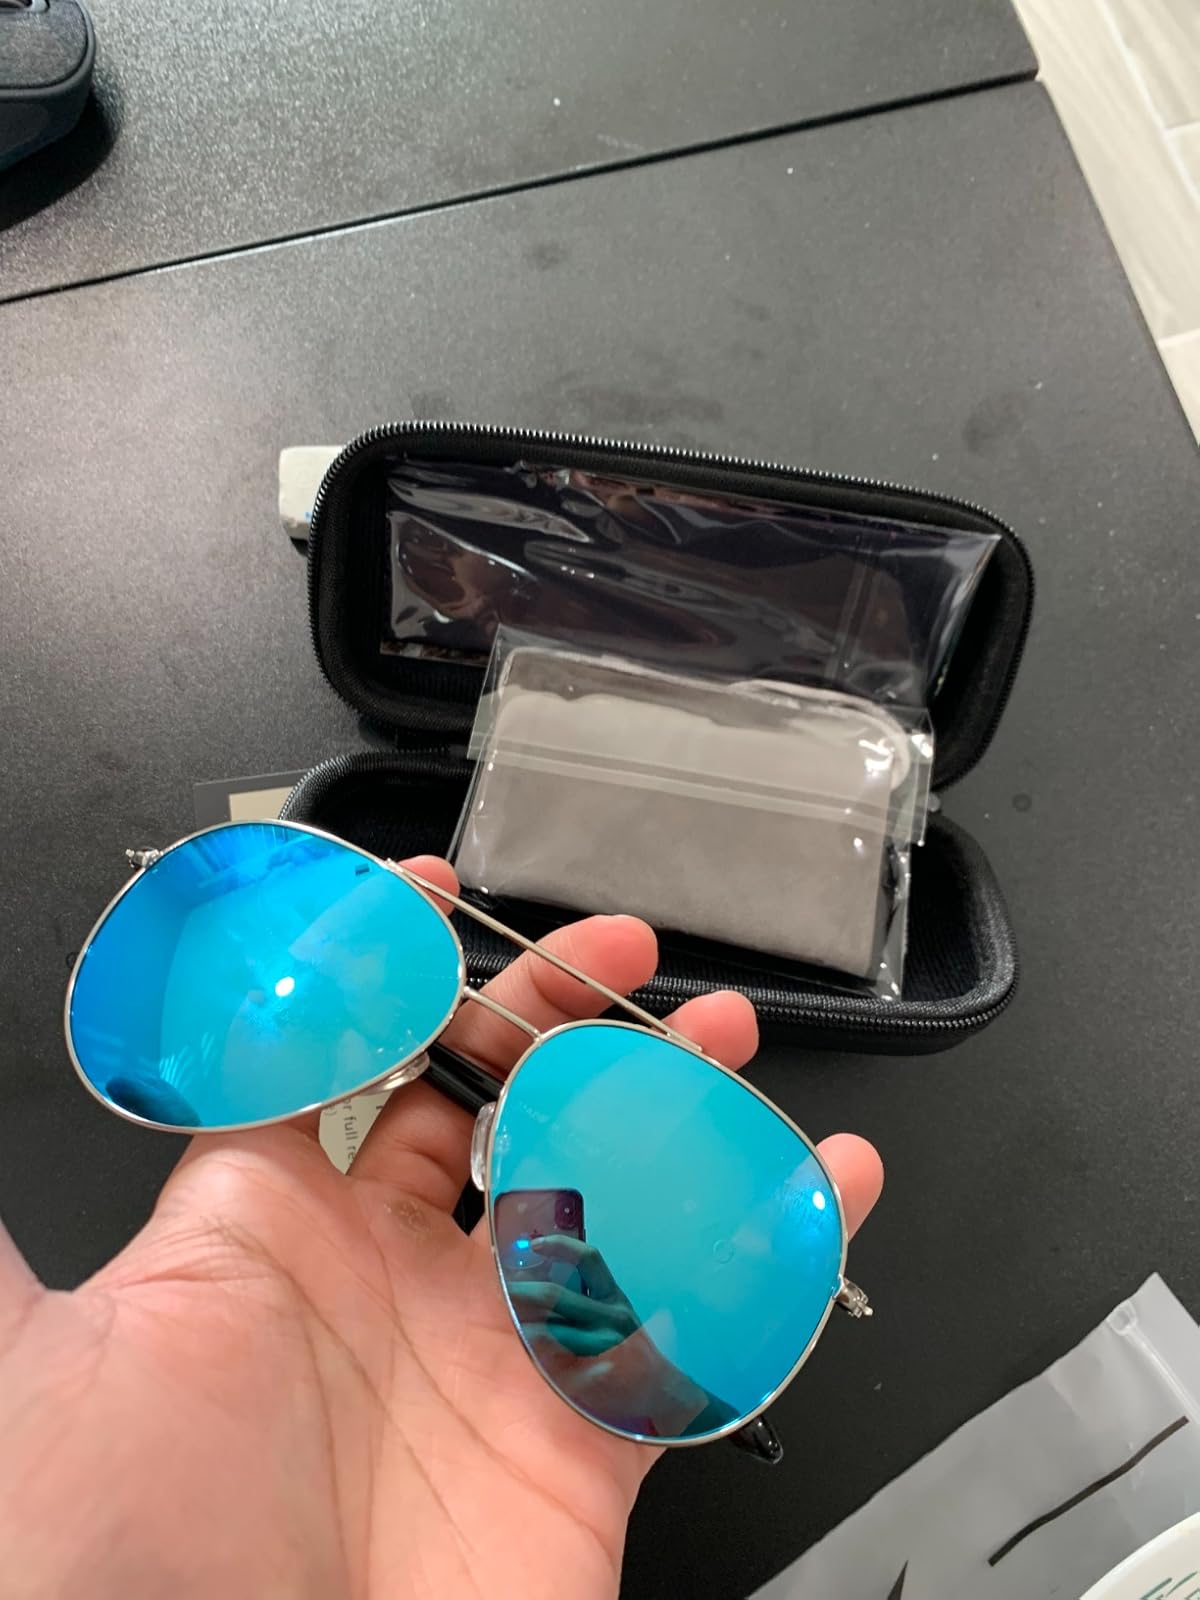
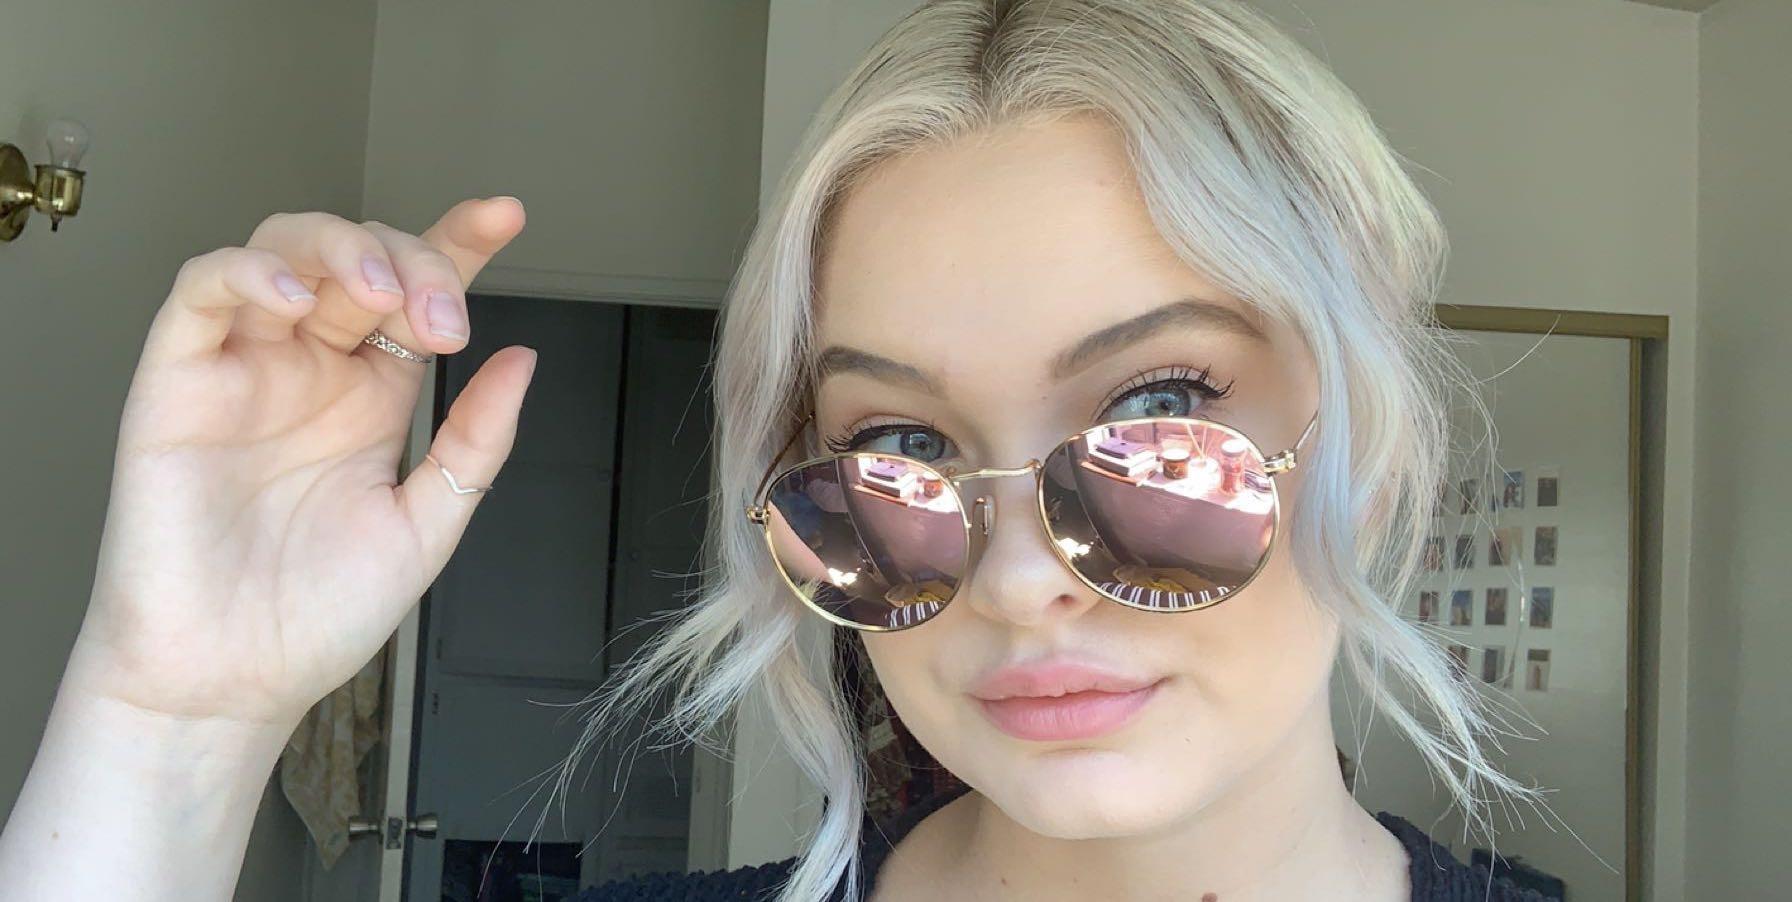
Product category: accessories_sunglasses
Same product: no